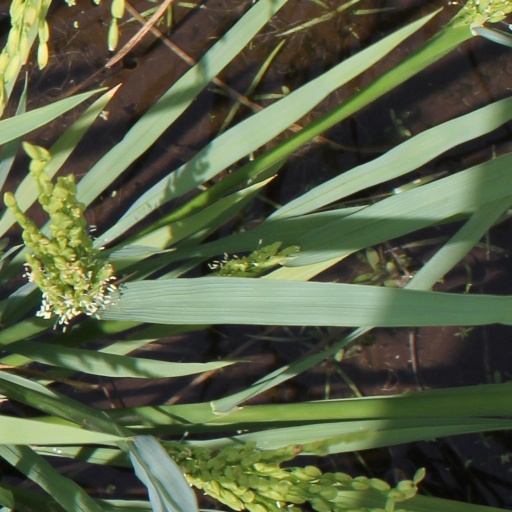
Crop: rice